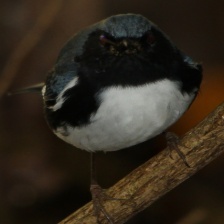
Species: BLACK THROATED WARBLER
Scientific name: SETOPHAGA CAERULESCENS